Marmora and Lake

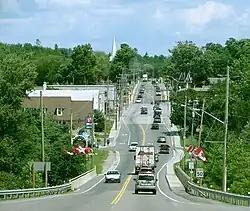
Ontario Highway 7 through Marmora

Marmora and Lake is a municipality along the banks of Crowe River and Beaver Creek, about midway between Toronto and Ottawa on provincial Highway 7 in Hastings County in Central Ontario, Canada. It is home to over 4,000 full time and seasonal residents, many of whom enjoy outdoor recreation and relaxation on Crowe Lake.